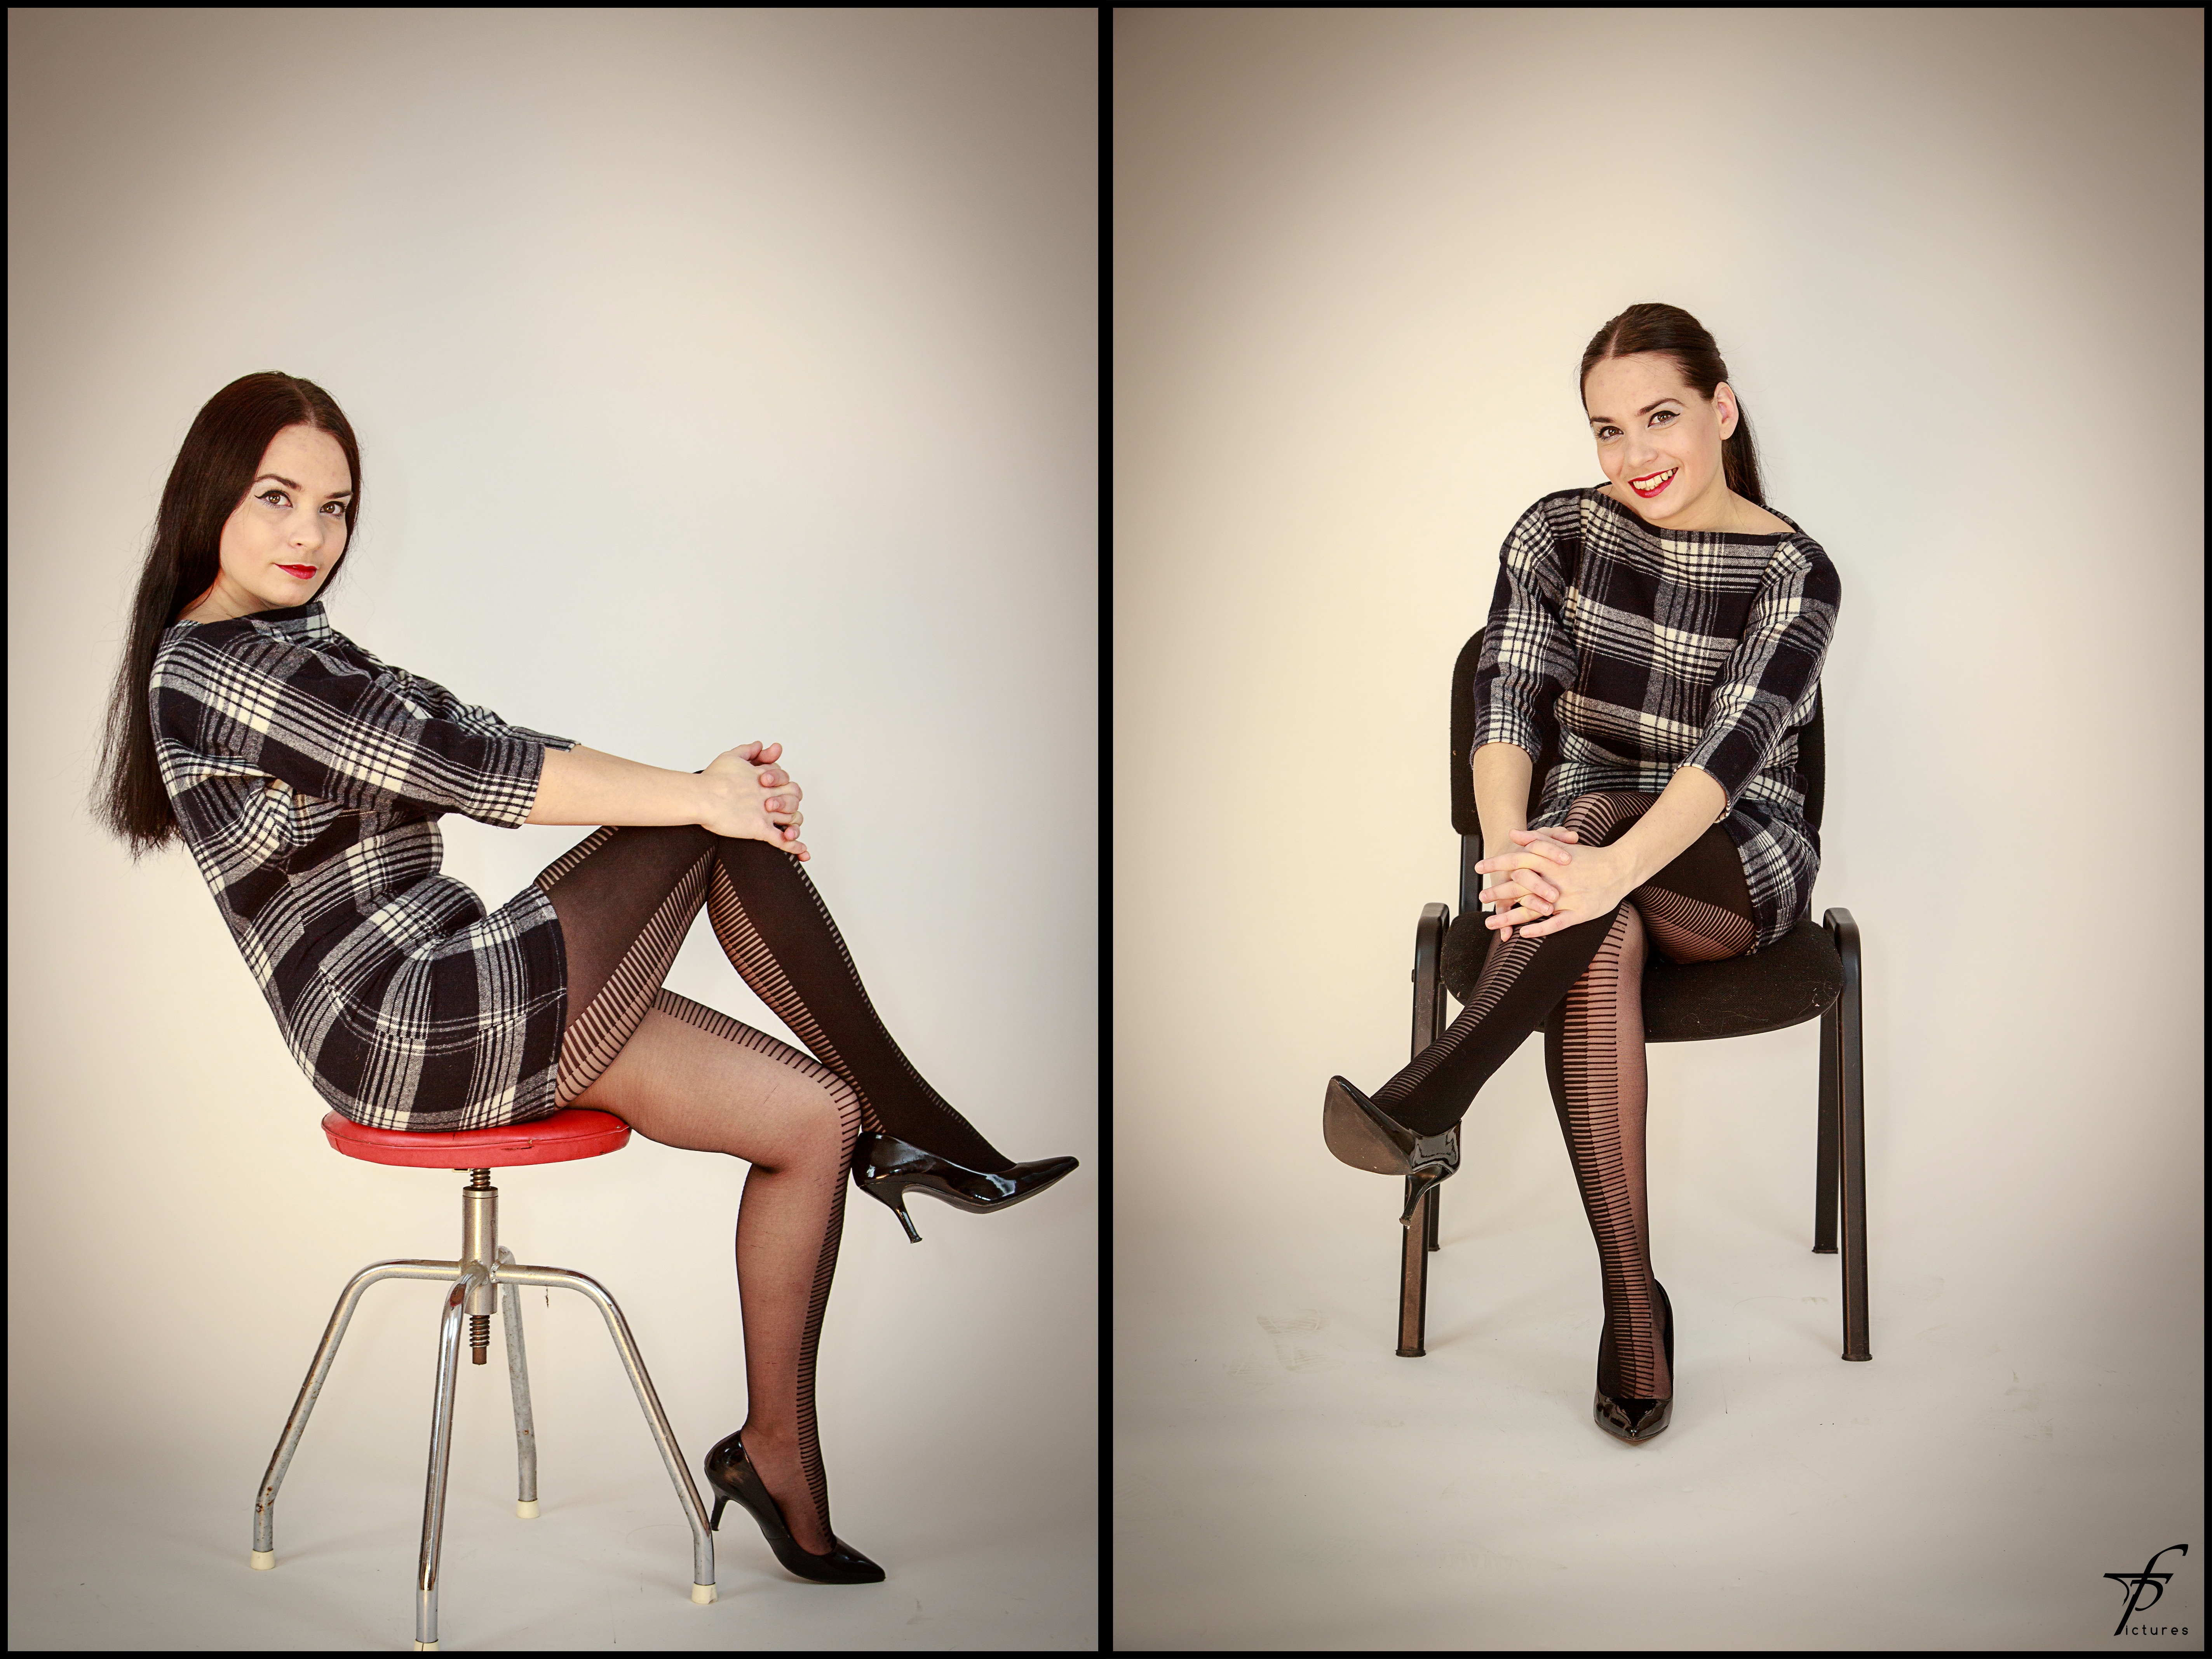
girl, woman, photography, pattern, brunette, portrait, model, spring, studio, fashion, clothing, posing, dress, design, footwear, photo shoot, fashion design, human positions